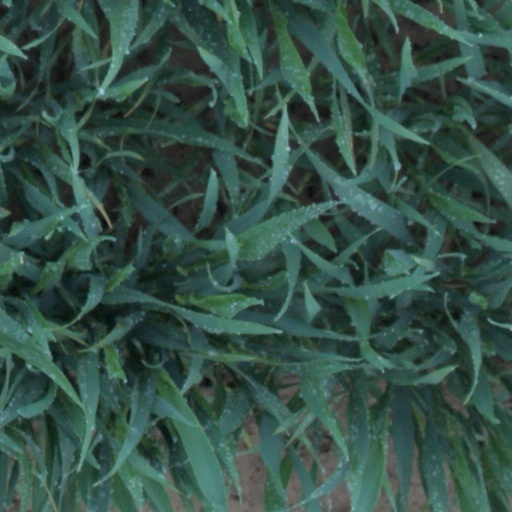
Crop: wheat